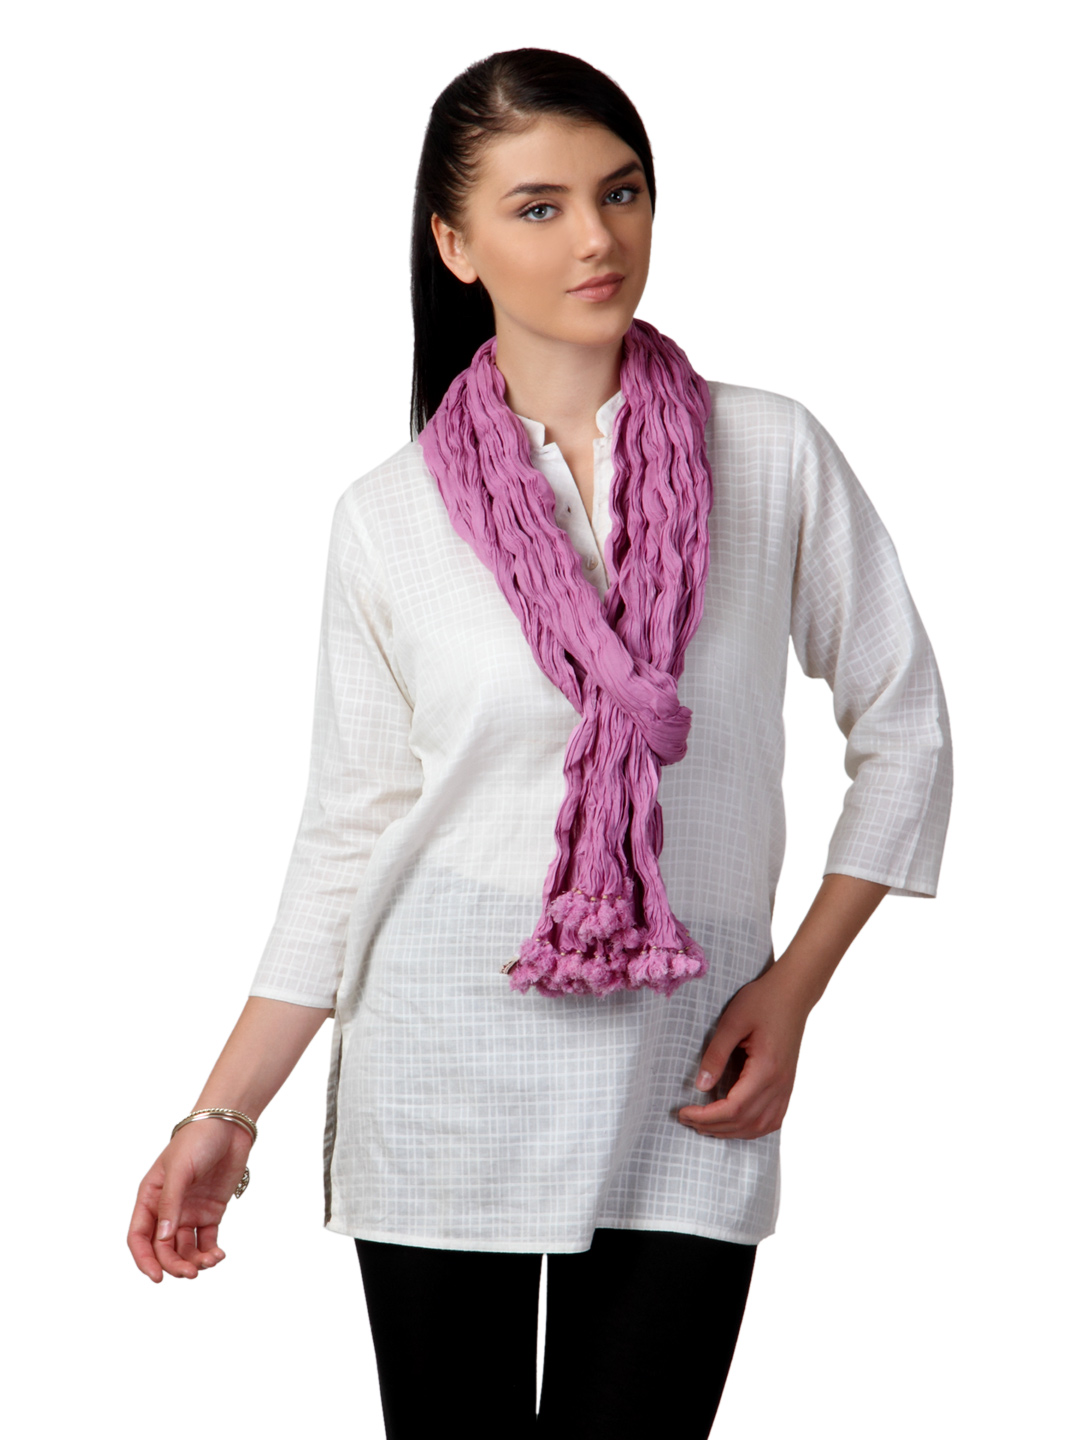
Fabindia Women Lavender Dupatta
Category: Apparel / Topwear / Dupatta
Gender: Women
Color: Lavender
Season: Summer 2012
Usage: Ethnic